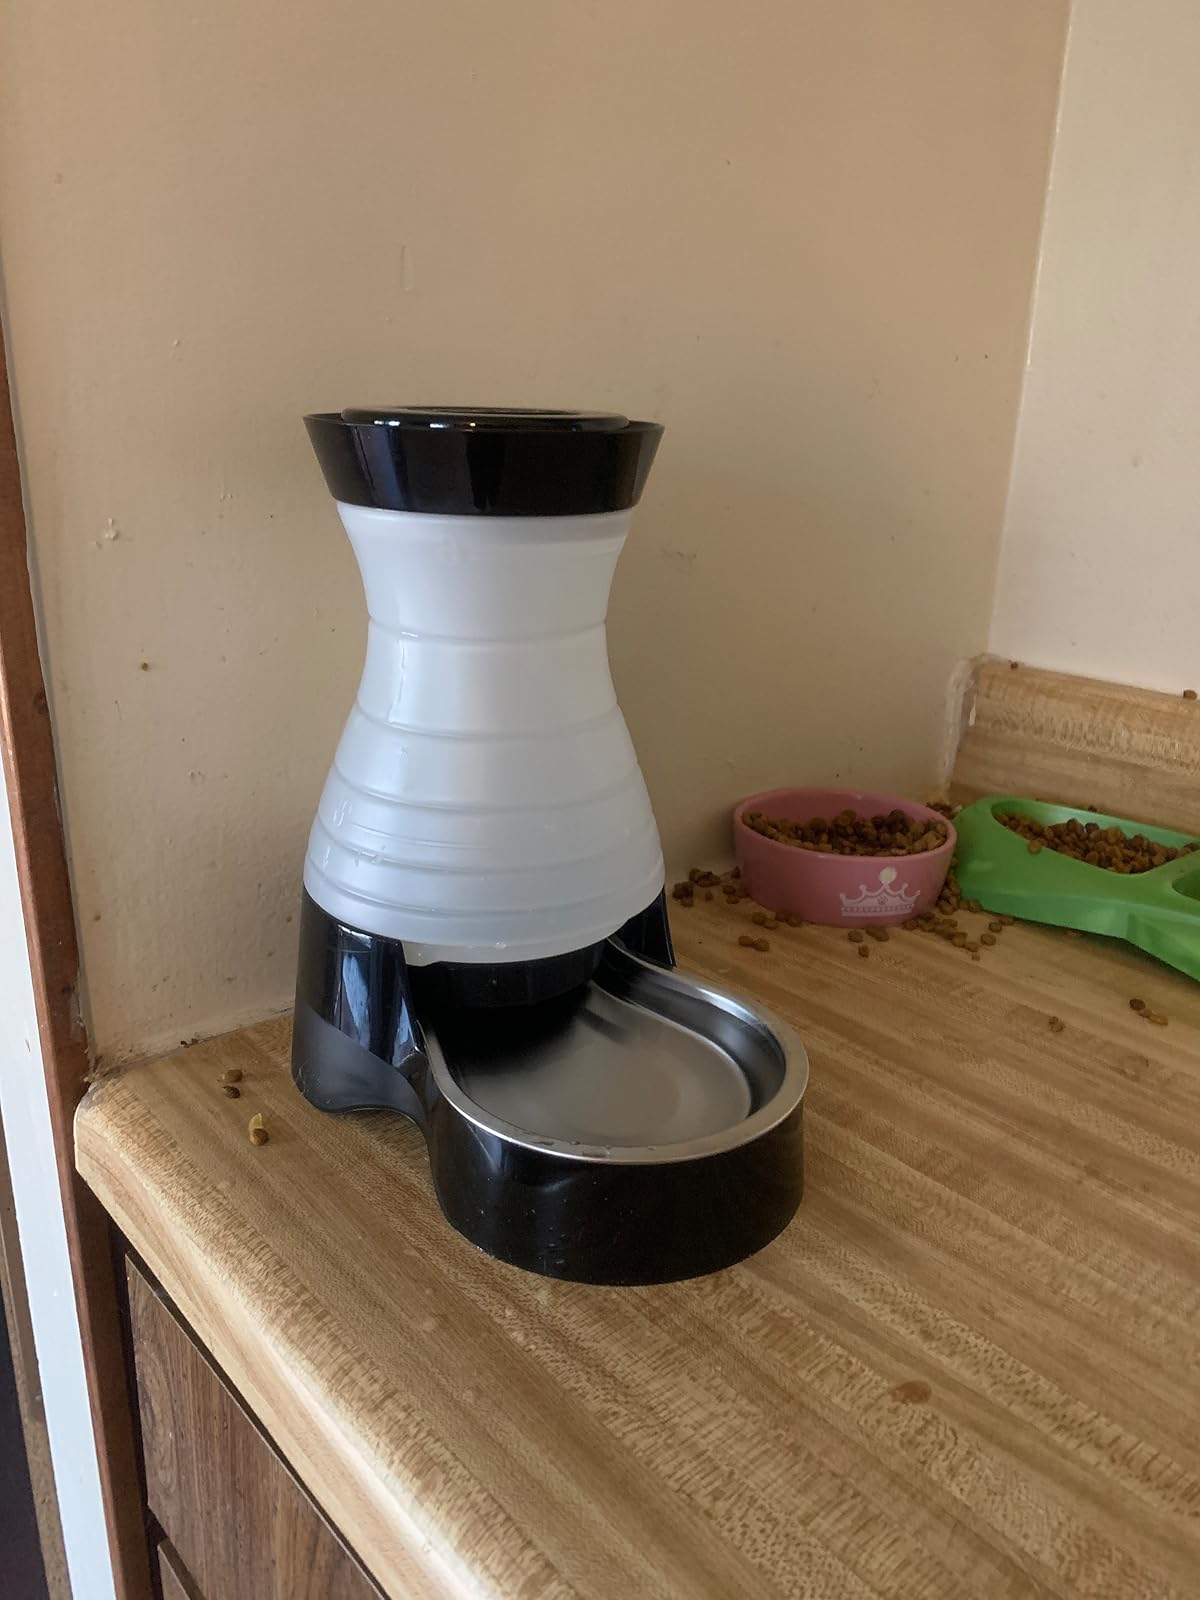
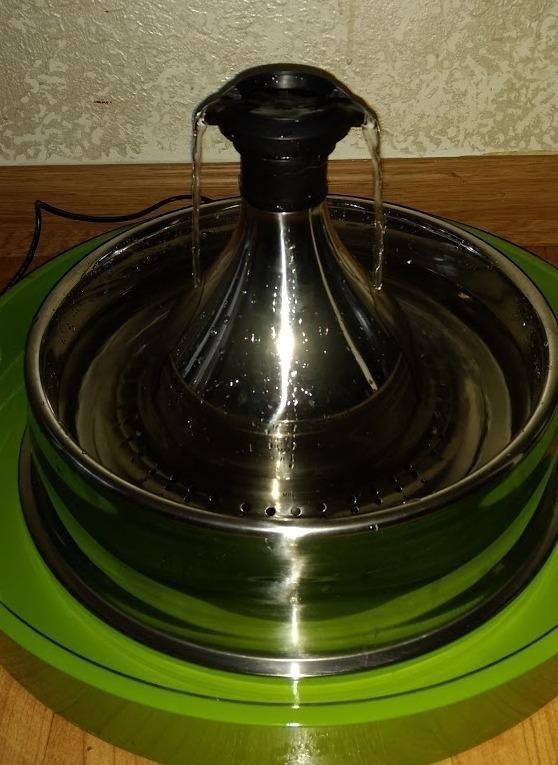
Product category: items_bowl
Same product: no